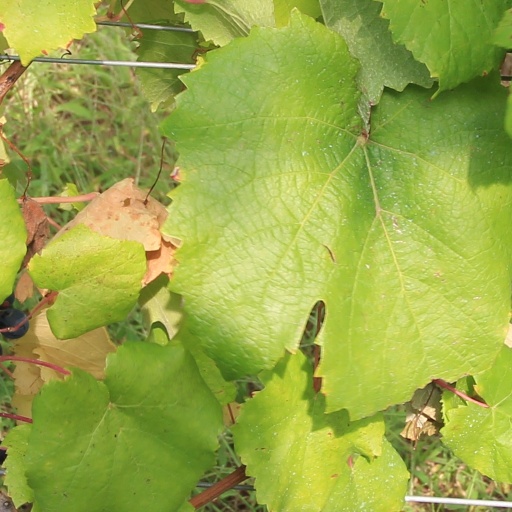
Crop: grape